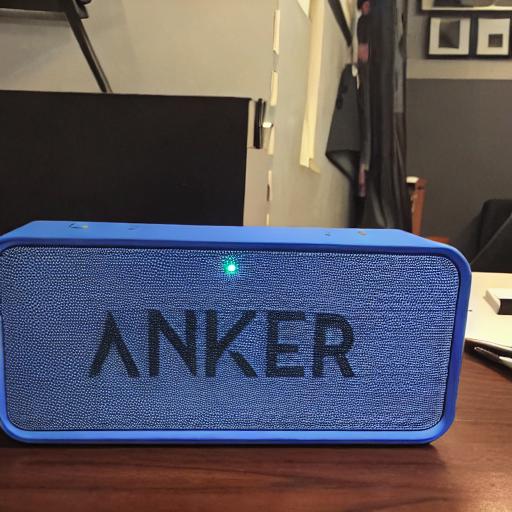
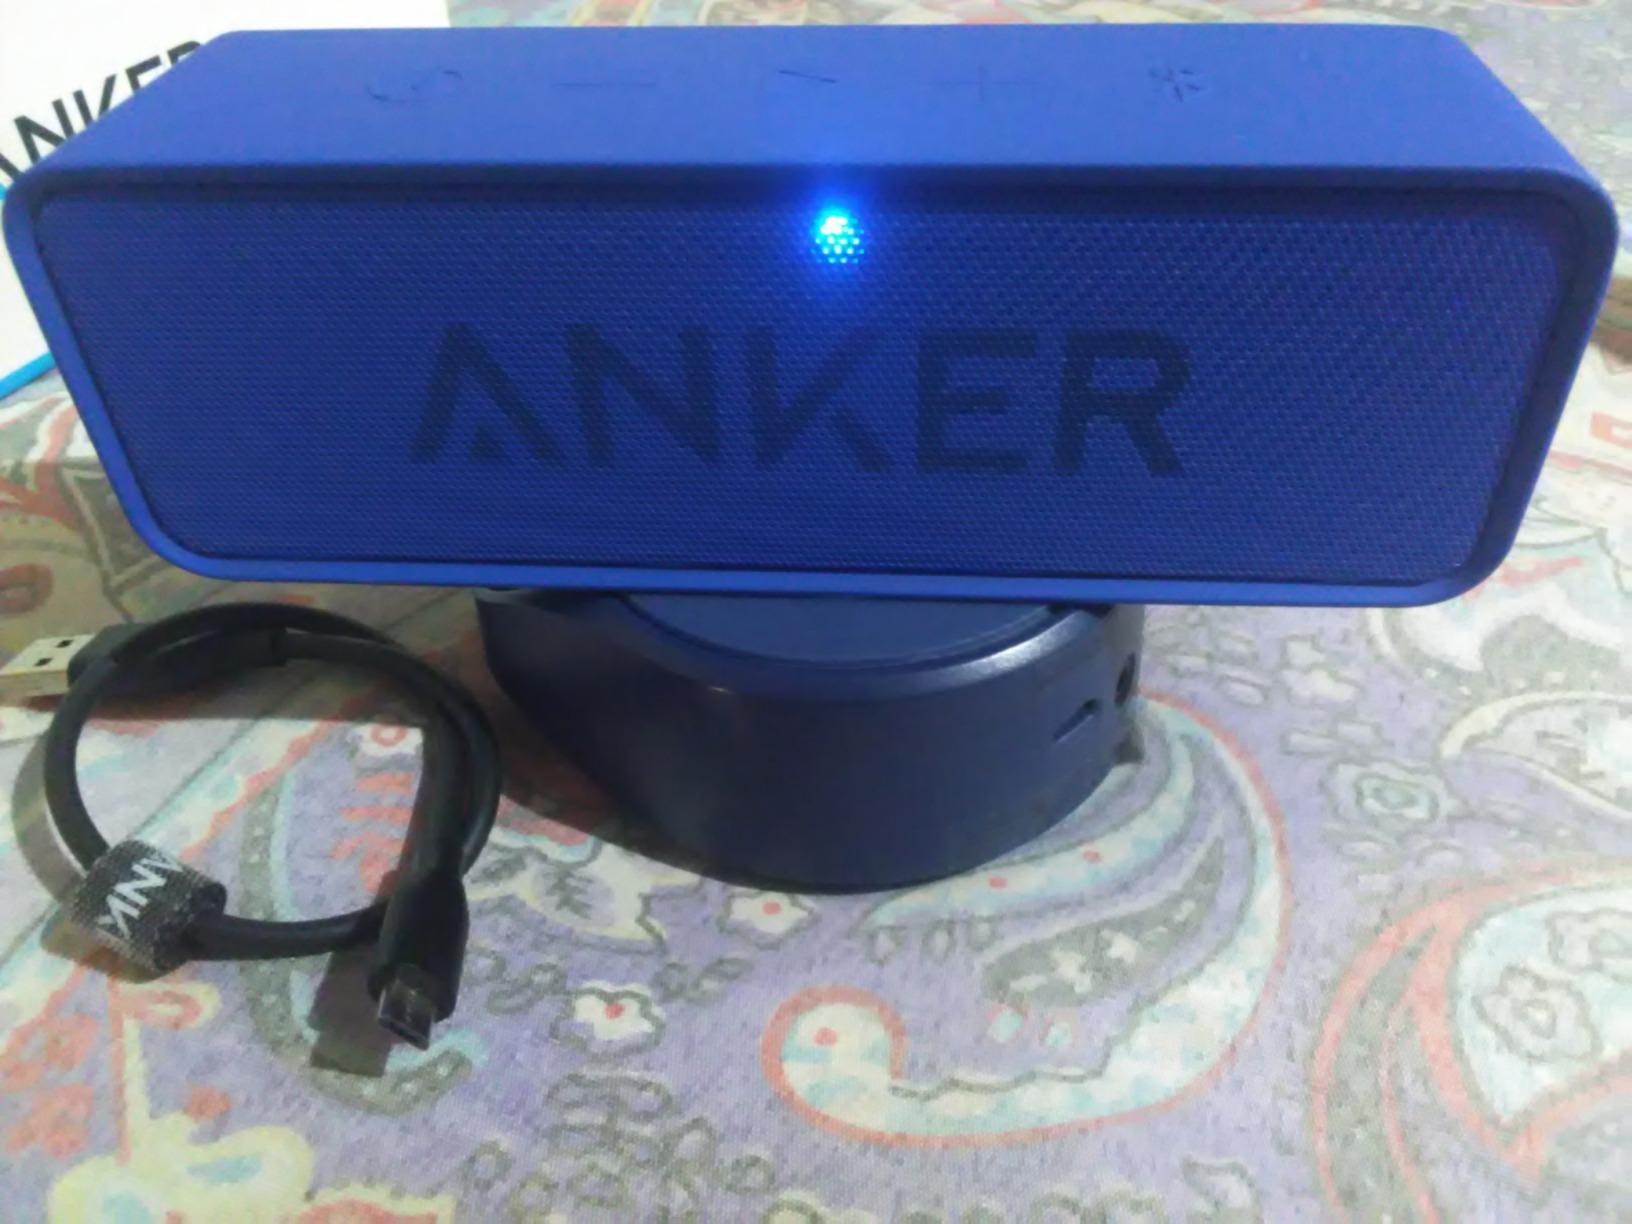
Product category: speaker
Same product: no